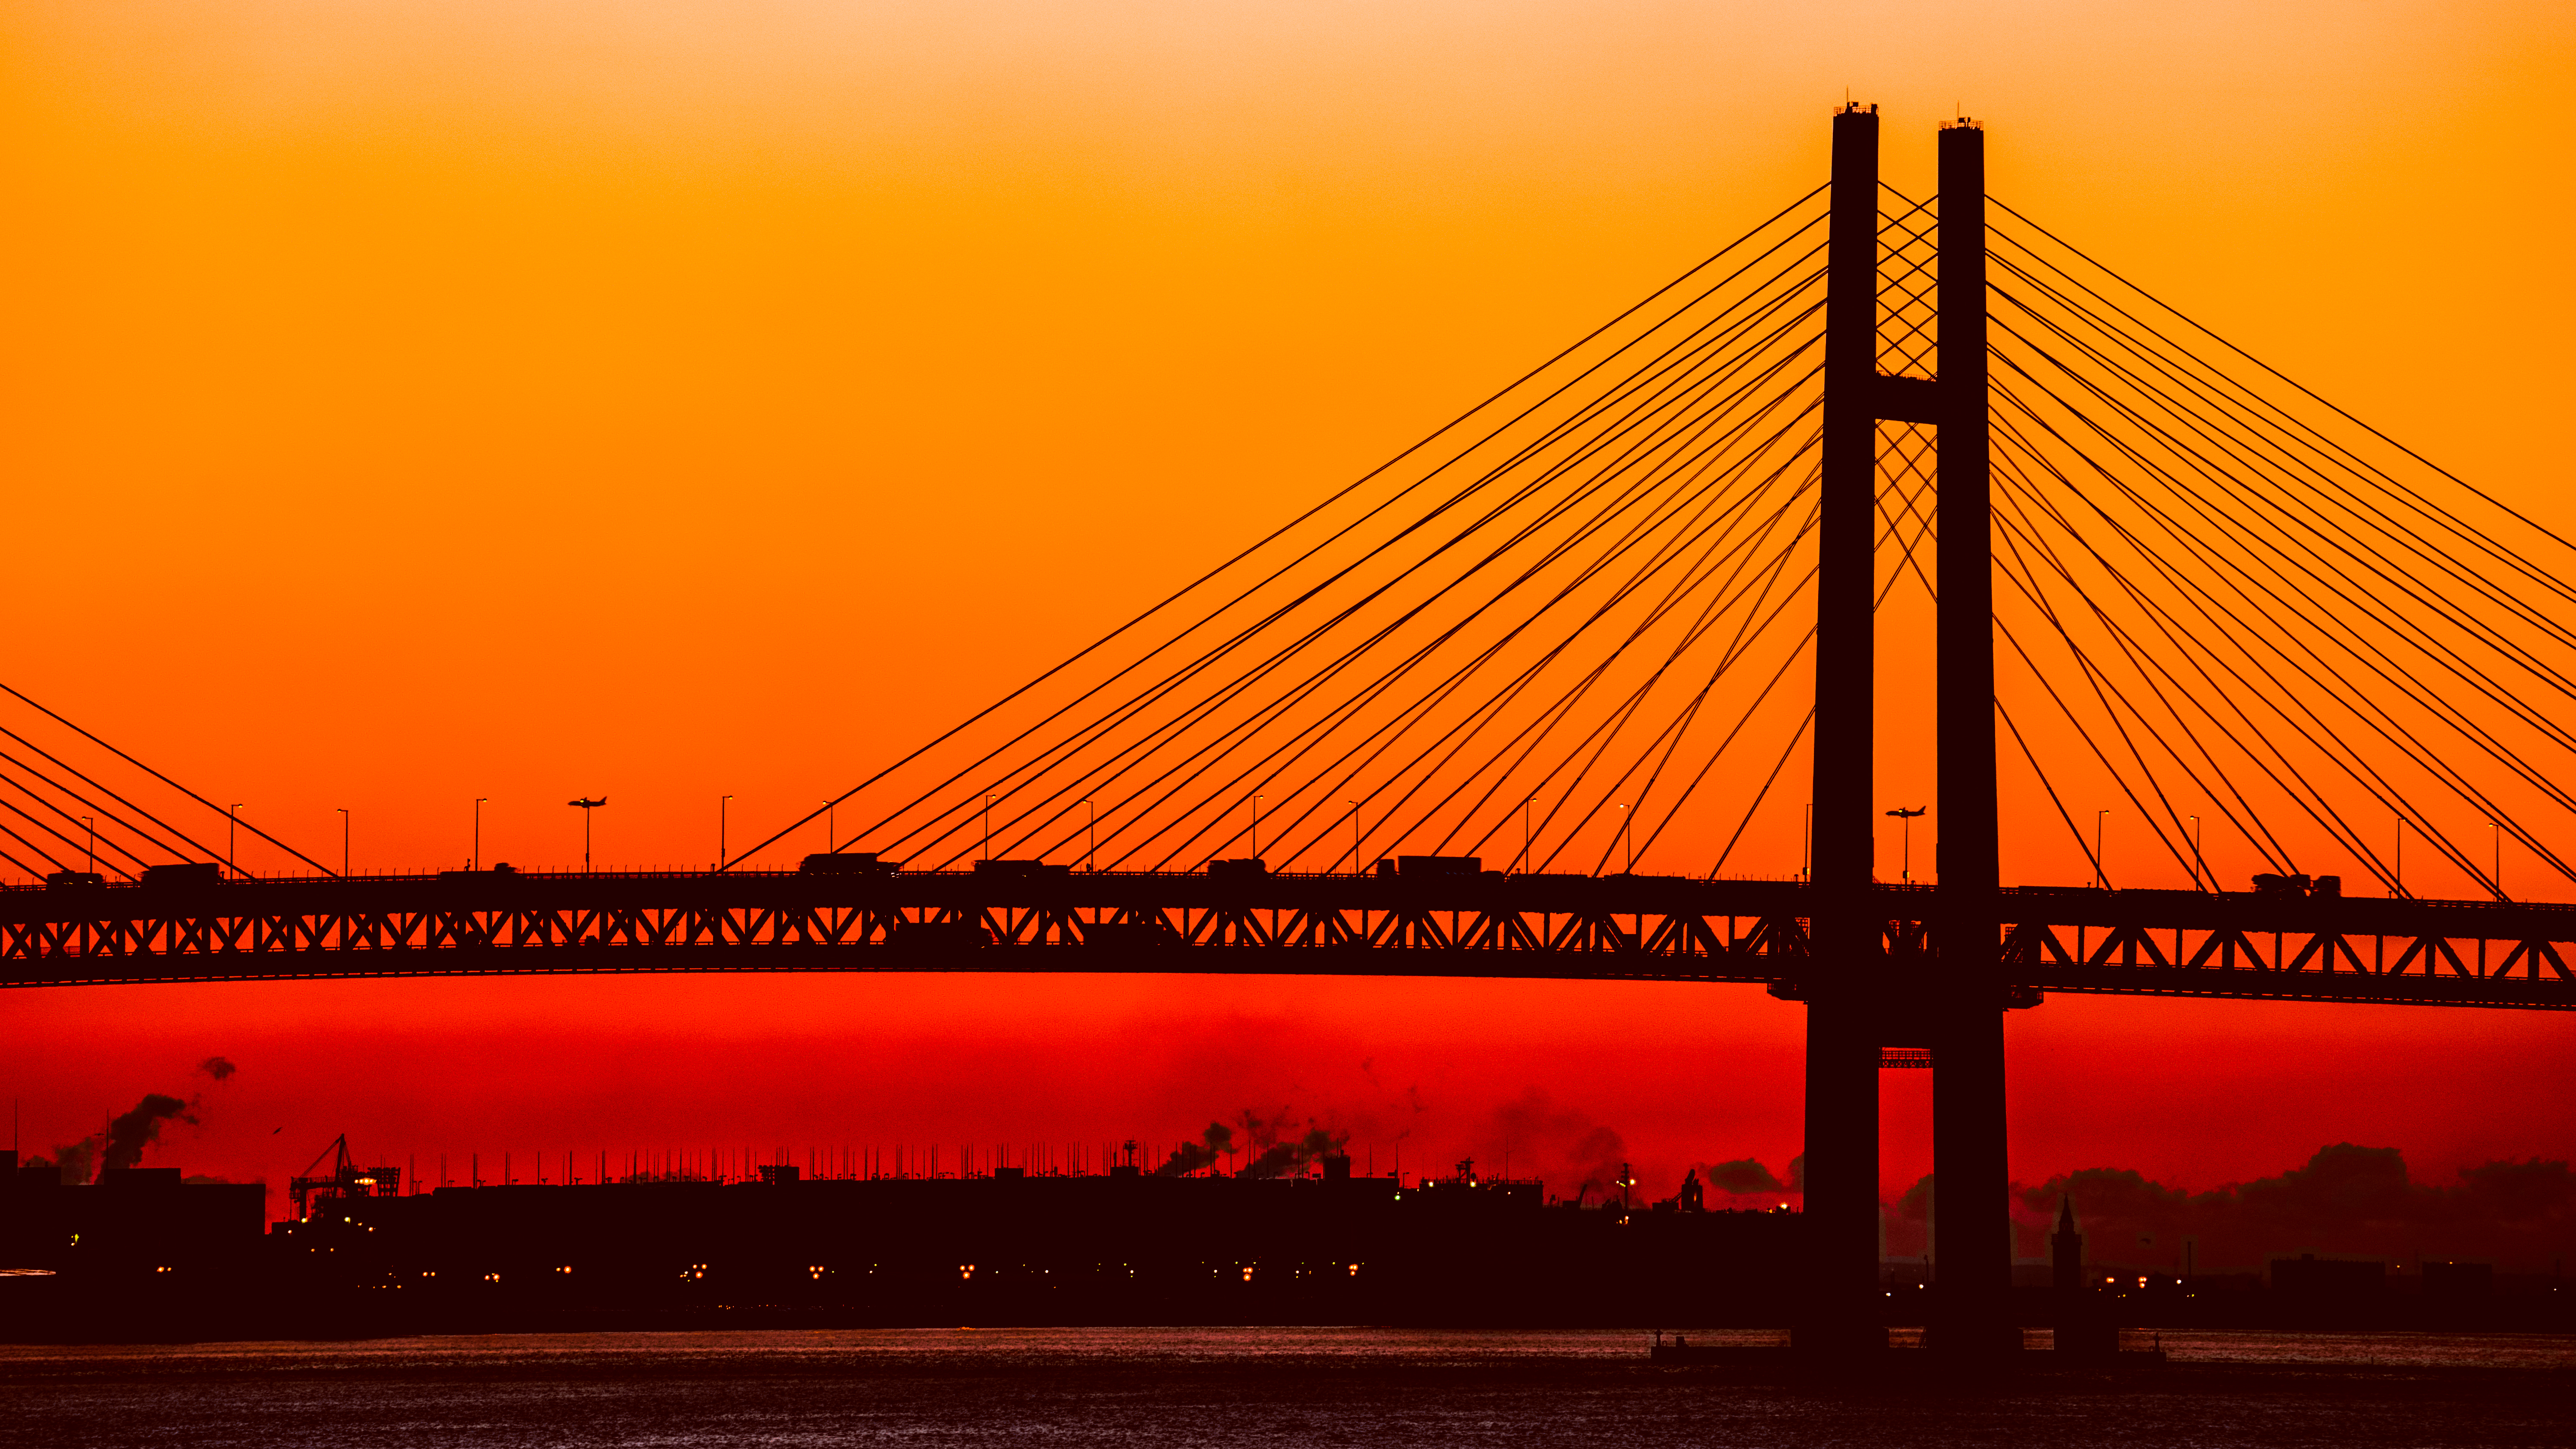
sea, horizon, sky, sun, sunrise, sunset, bridge, skyline, night, sunlight, morning, dawn, cityscape, dusk, evening, line, landmark, japan, ilce7m2, morningdawn, sal70300g, atdawn, osanbashipier, yokohamabaybridge, afterglow, cable stayed bridge, nonbuilding structure